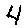
Label: 4